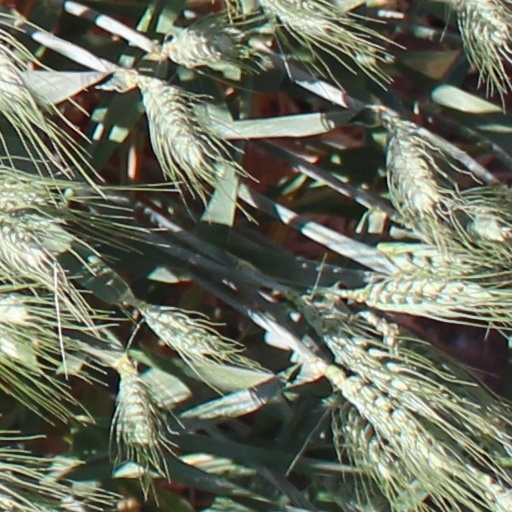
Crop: wheat